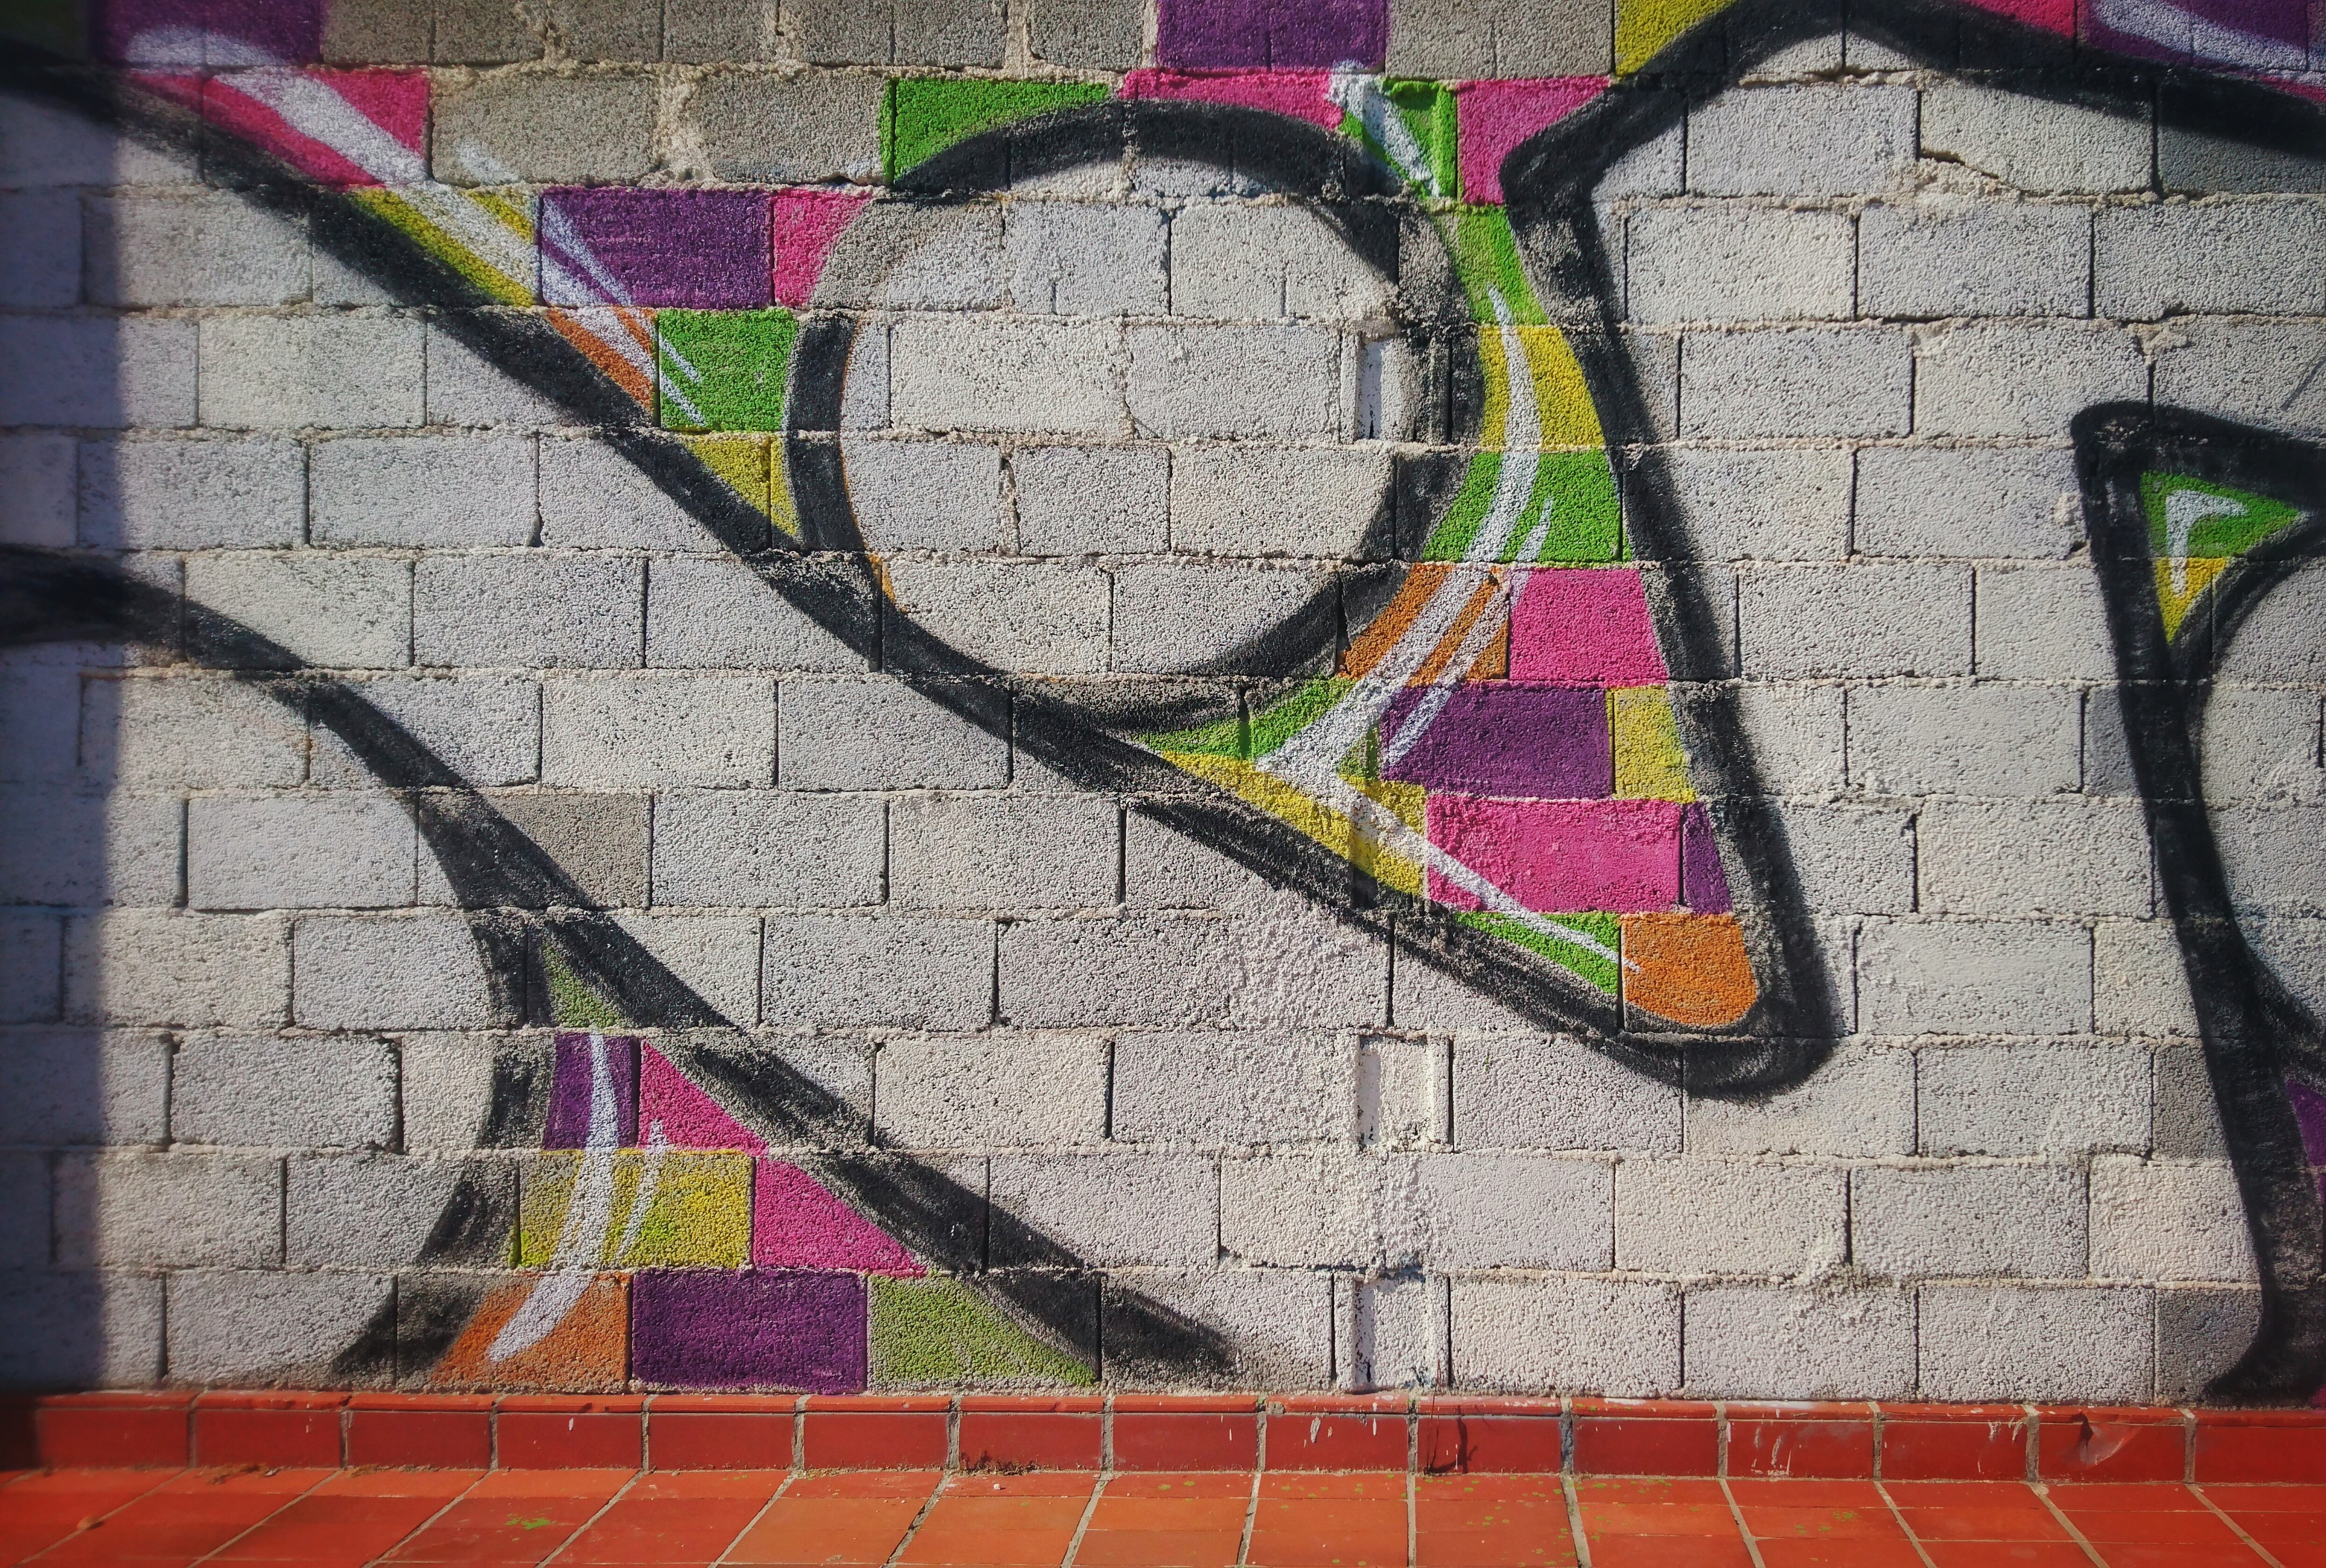
wall, spray, color, colorful, graffiti, lane, street art, stones, art, cool, mural, grafitti, road surface, spray can, urban area